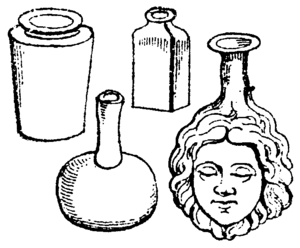
Une bouteille est un récipient généralement cylindrique à sa base et qui se resserre à son sommet. Les bouteilles sont le plus souvent en verre ou en plastique, fabriquées par le procédé de moulage par soufflage, parfois en grès, et servent à conserver des liquides alimentaires : eau, lait, vin, bière, huile, etc., ou non alimentaires : produits chimiques, détergents, parfums, etc. Par métonymie, le terme de bouteille désigne aussi son contenu. On dit par exemple « boire une bonne bouteille ».